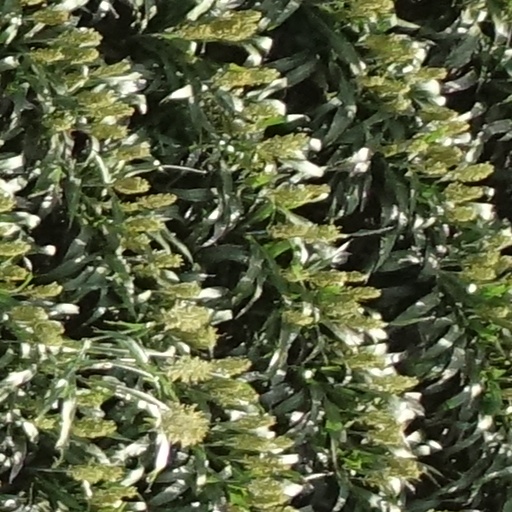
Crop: sorghum